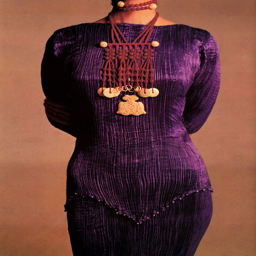
a city from the collection of socialite , photographed by photographer .